List of Nigerian federal constituencies

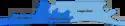
Map of Lagos State

Nasarawa state is made up of 5 federal constituencies which covers 13 local government areas.